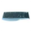
Label: keyboard